Juan Manuel Cañizares

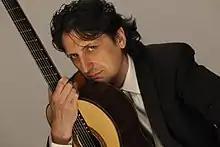

Juan Manuel Cañizares (born 1966) is a Spanish flamenco guitarist and composer.